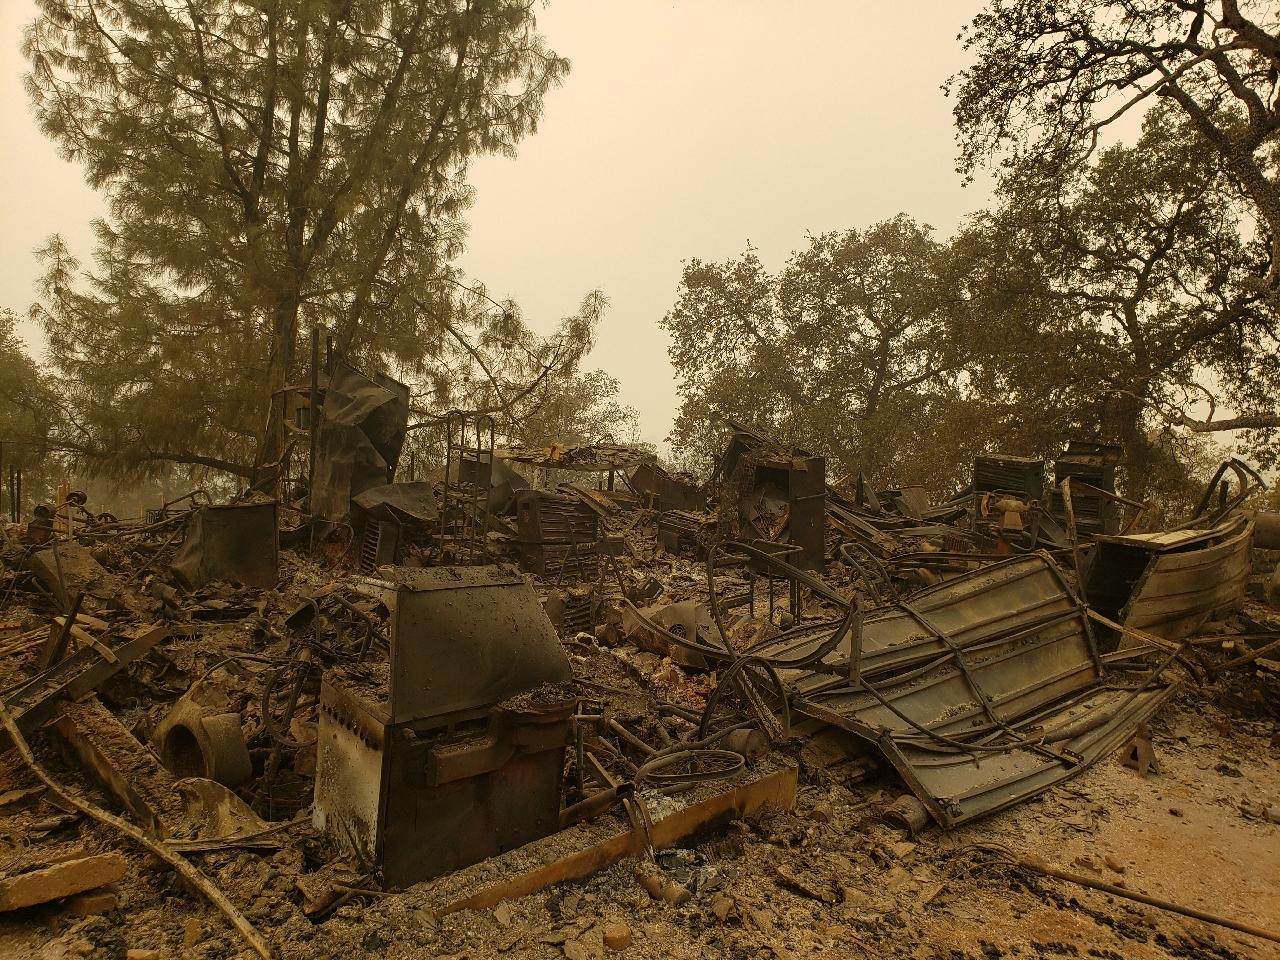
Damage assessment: destroyed